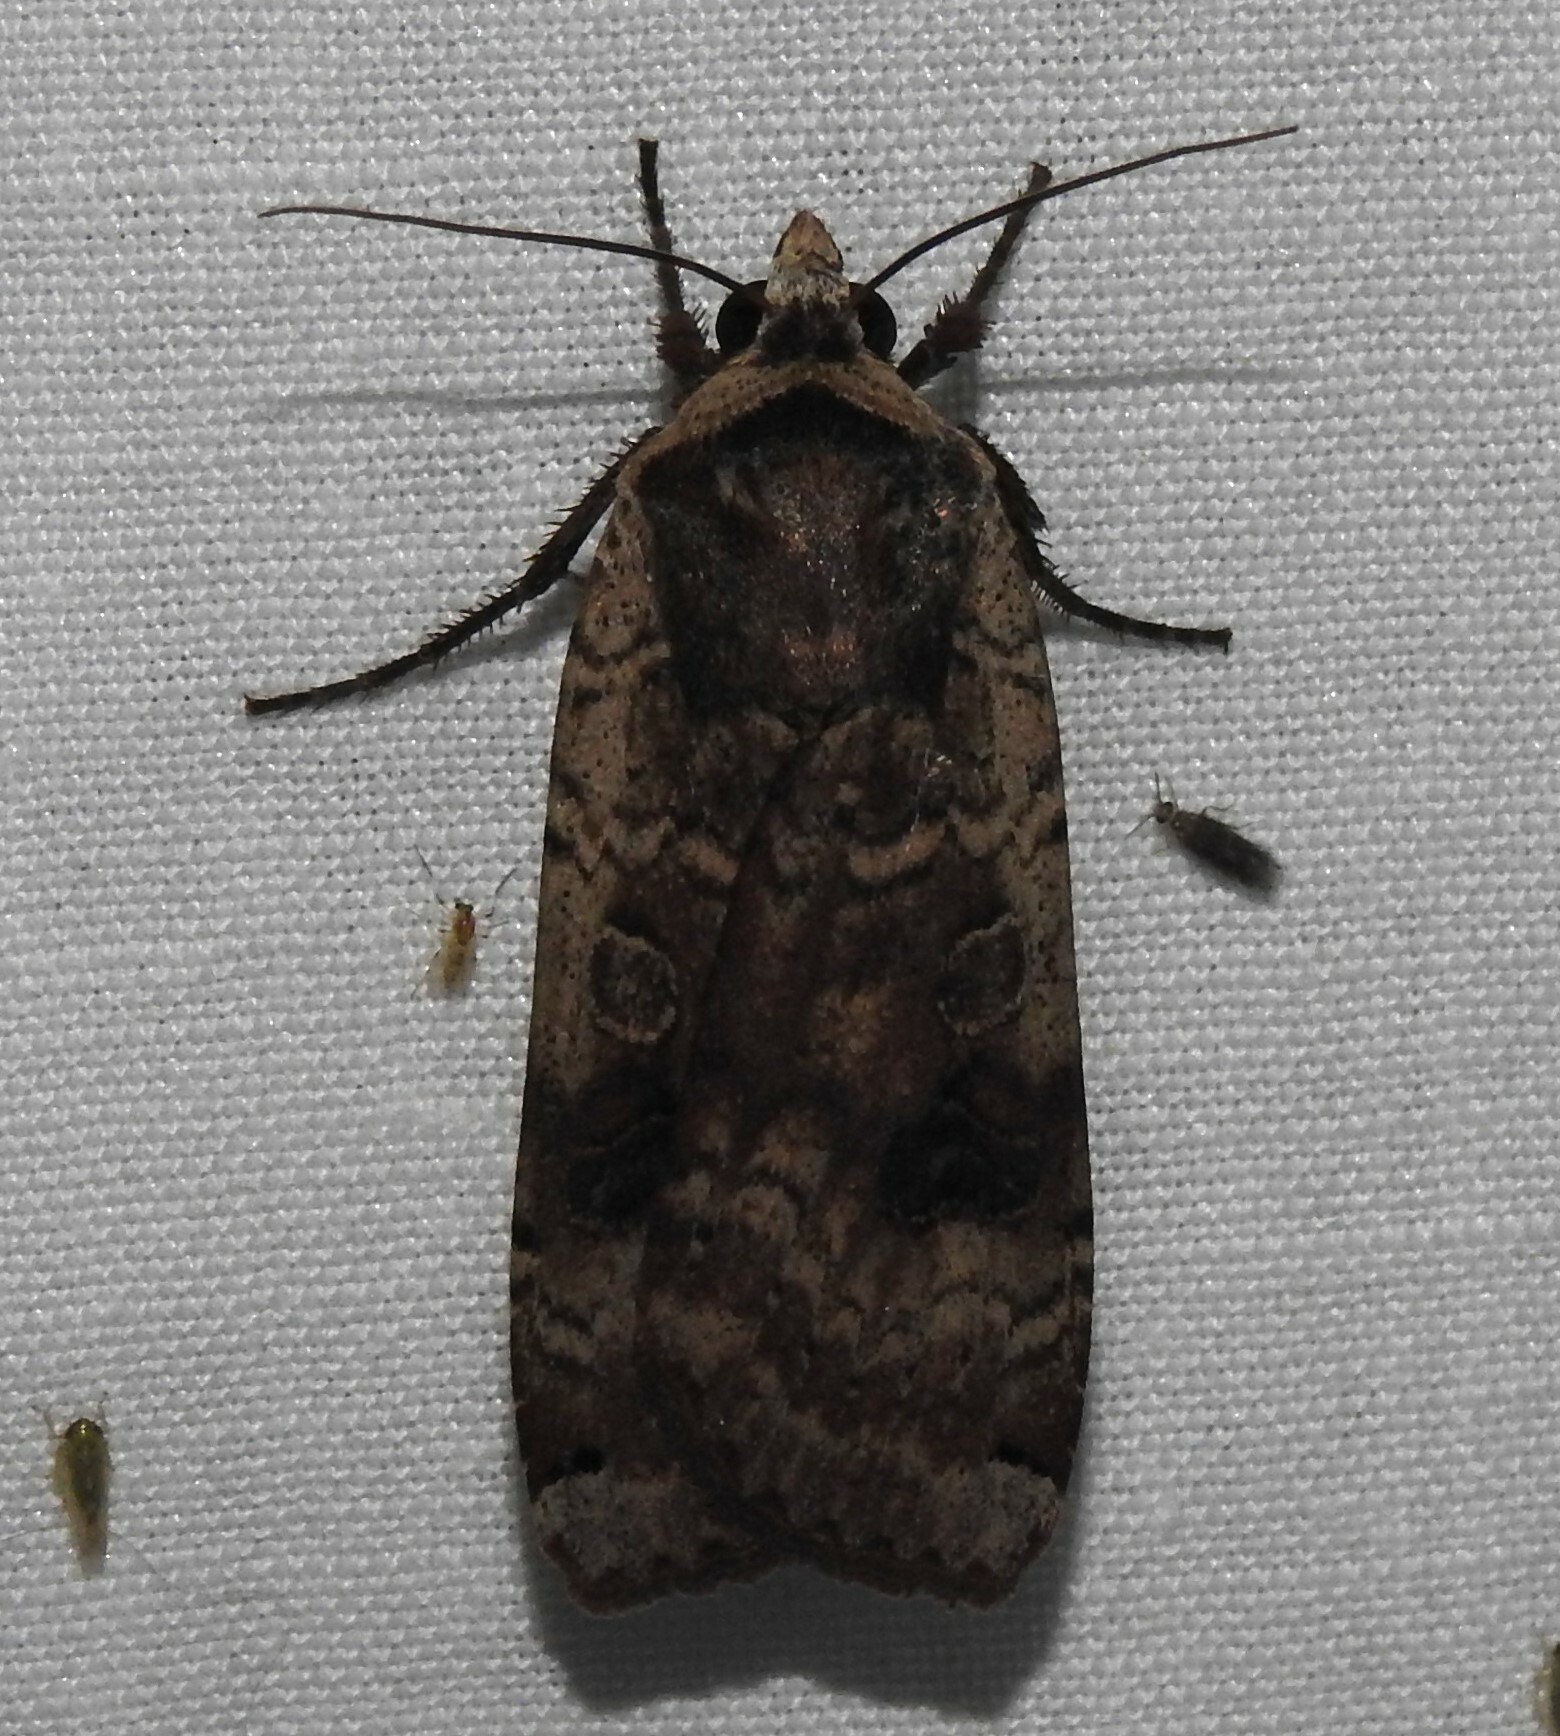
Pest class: cutworms